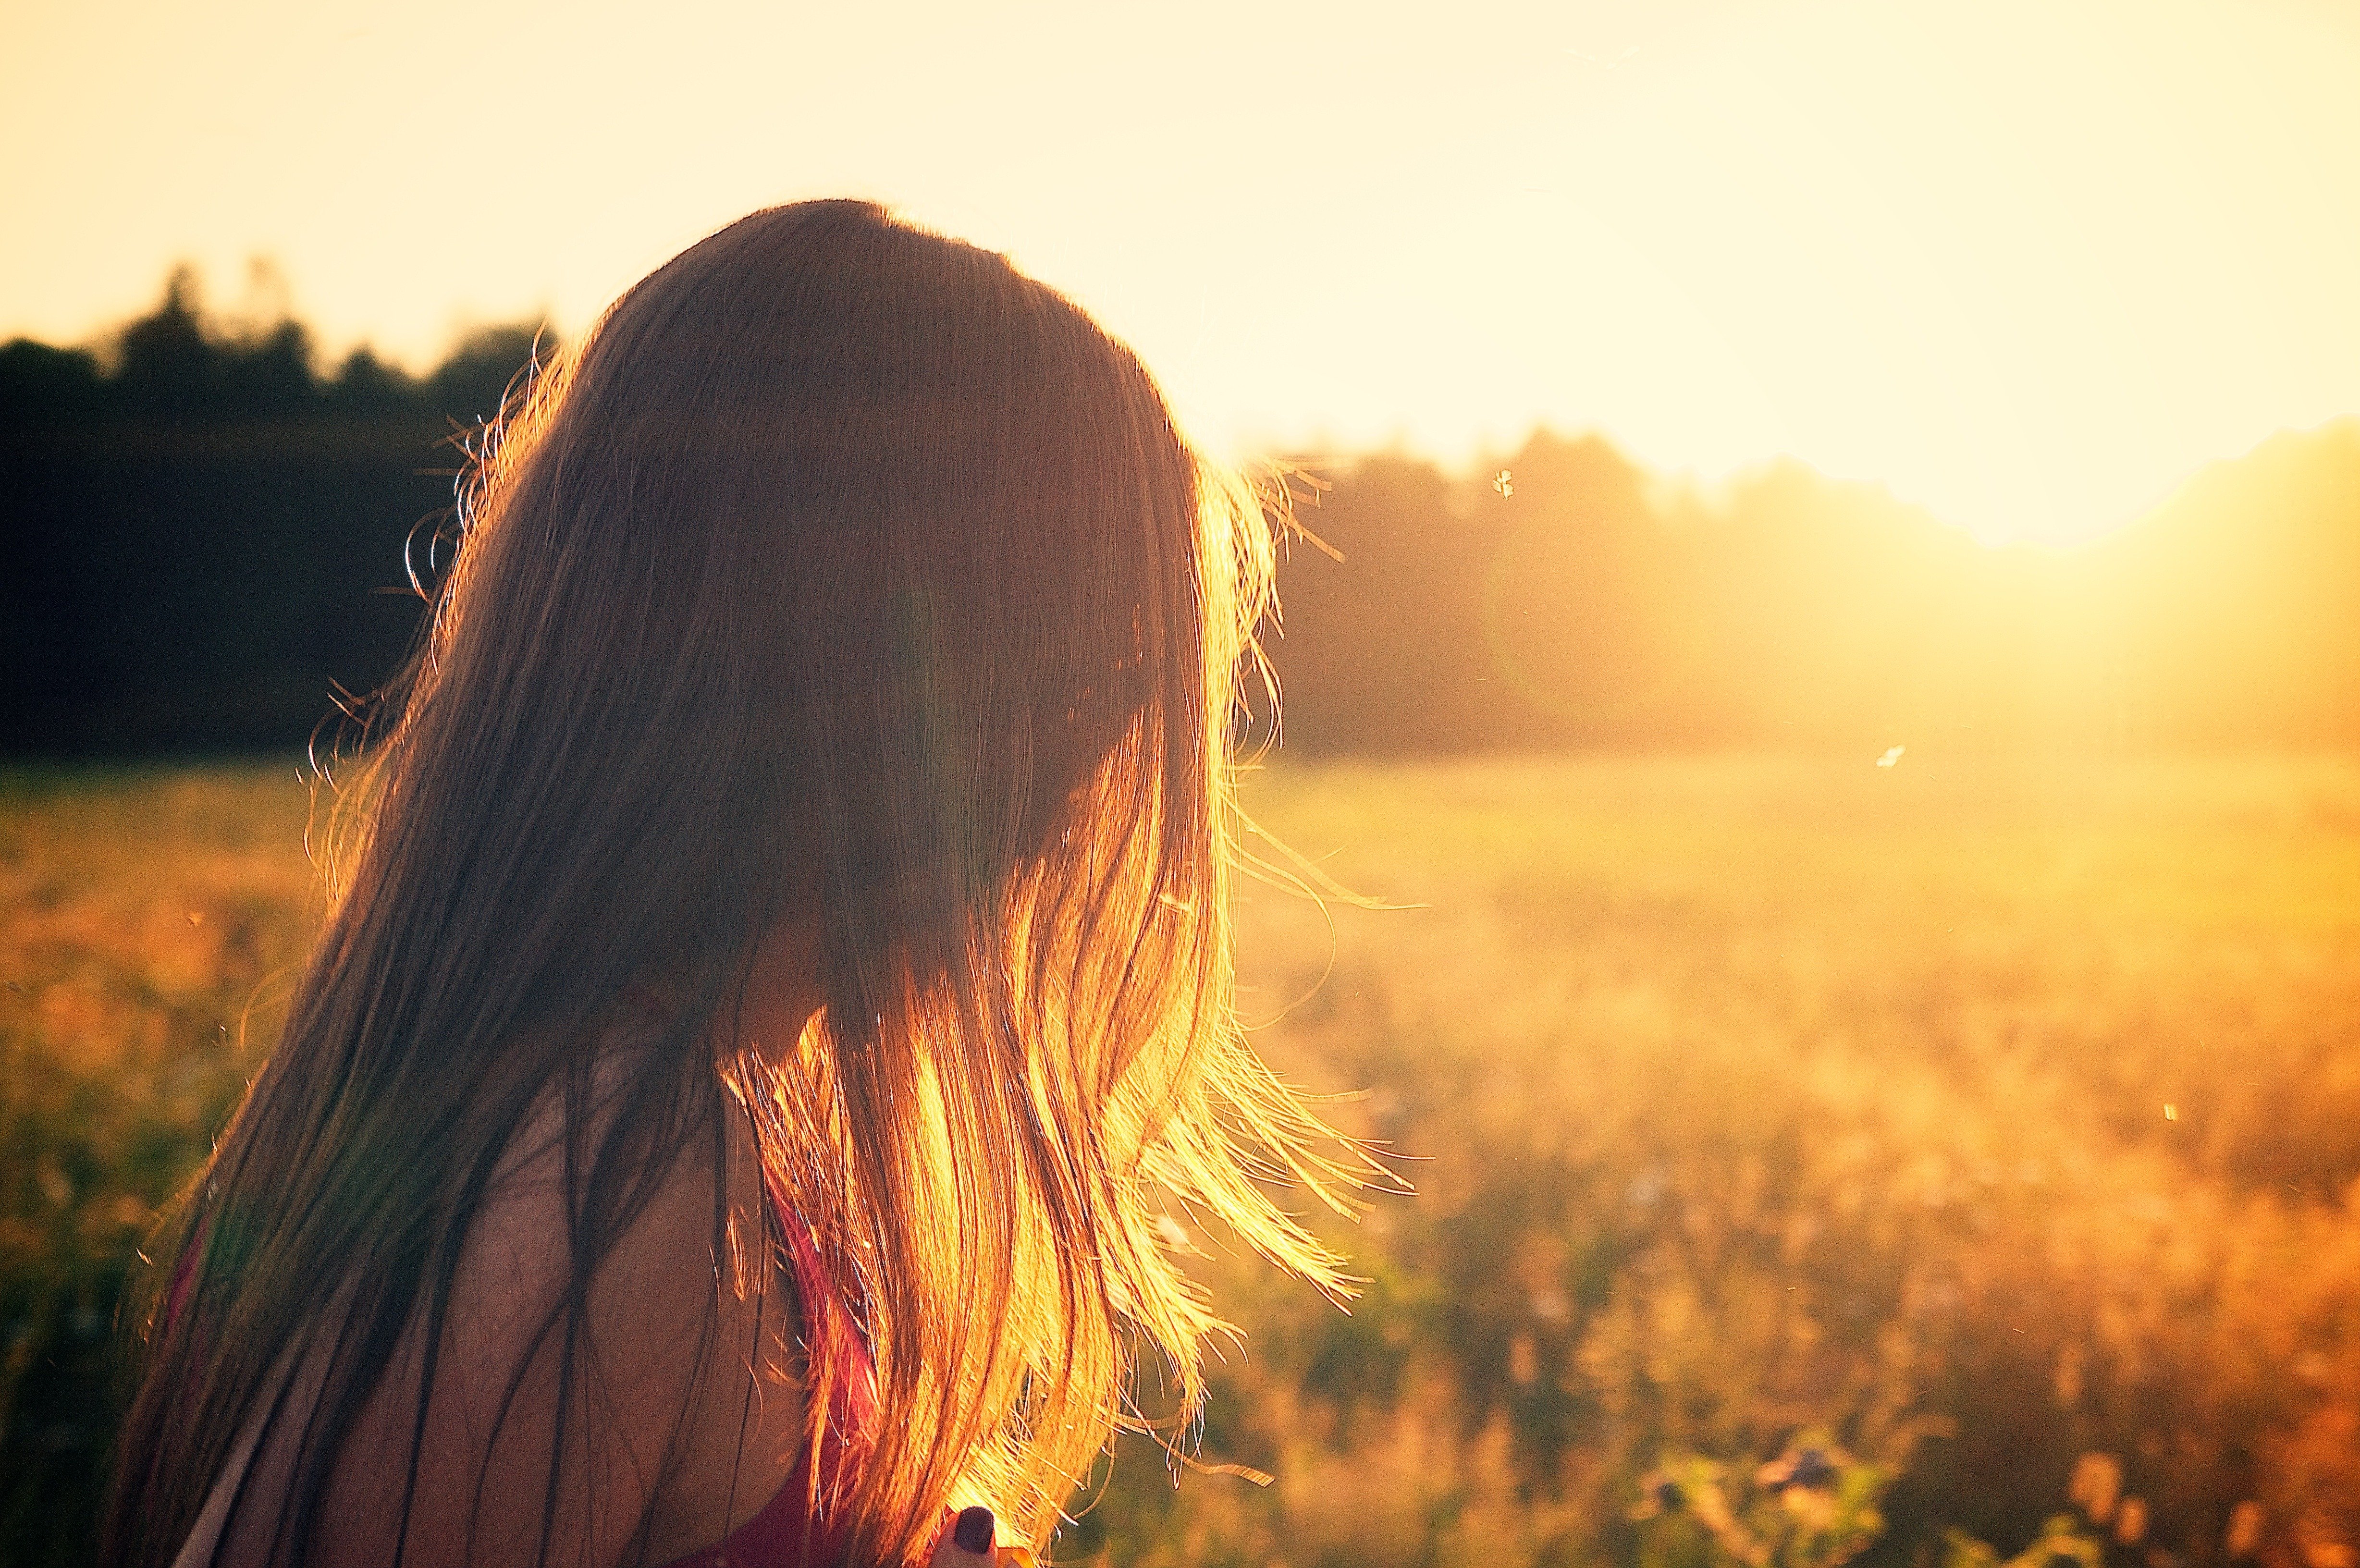
girl, sad girl, beautiful, beautiful girl, woman, beauty, hair, sad, People in nature, sunlight, backlighting, sky, sun, grass, light, long hair, hairstyle, yellow, morning, orange, grass family, summer, tree, photography, blond, sunrise, heat, field, sunset, meadow, evening, brown hair, happy, astronomical object, plant, lens flare, dawn, forest, grassland